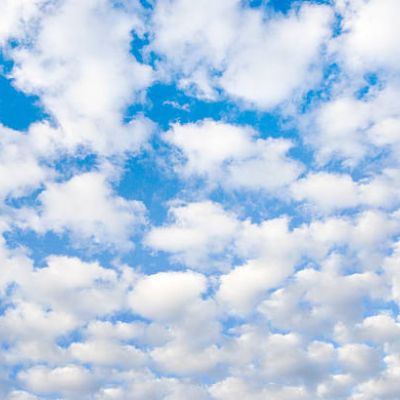
Cloud type: Cirrocumulus (Cc)